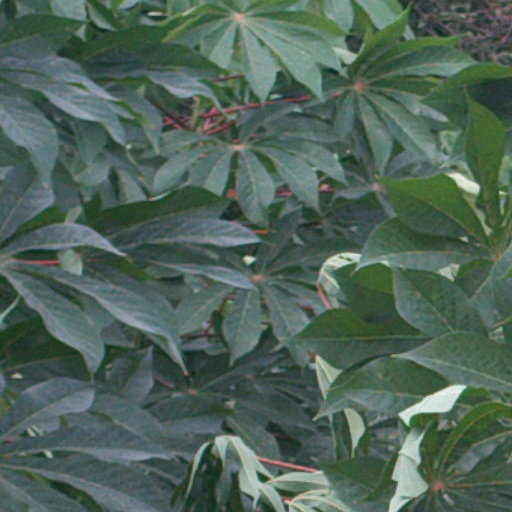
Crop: cassava